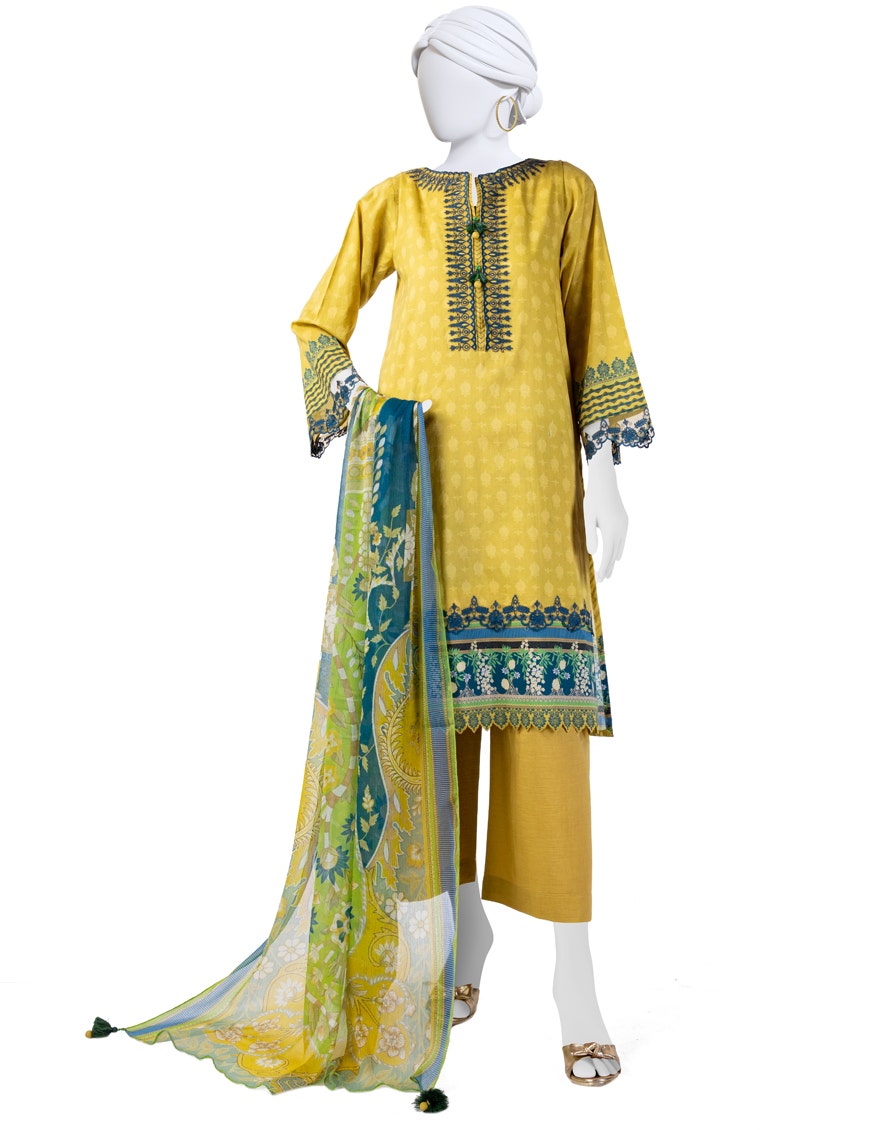
yellow multi embroidered salwar suit